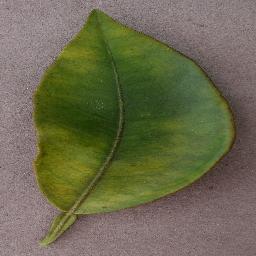
Label: Orange___Haunglongbing_(Citrus_greening)